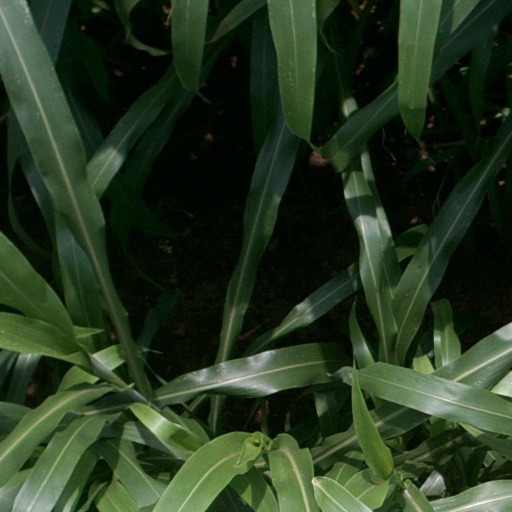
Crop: sorghum